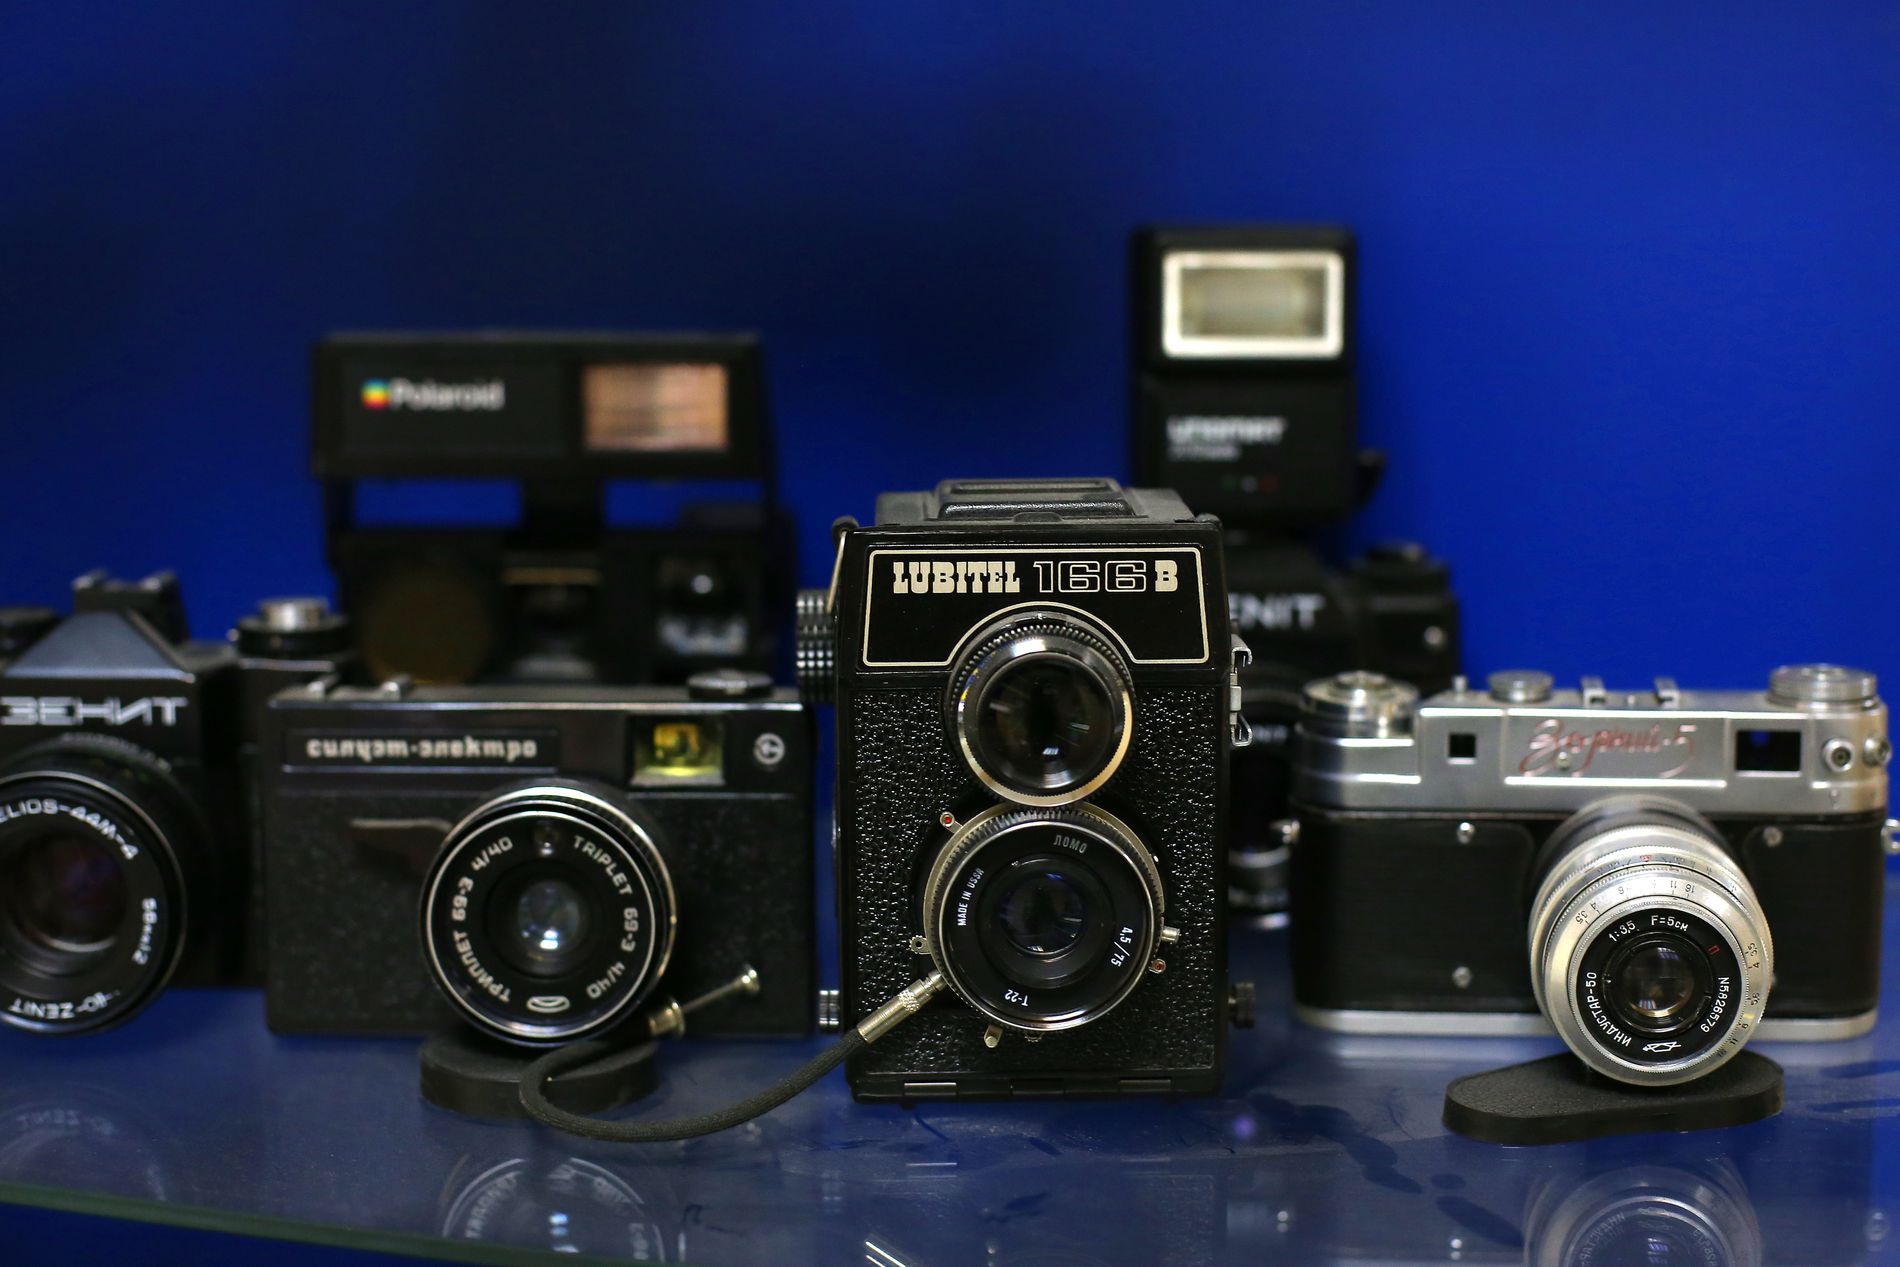
Cameras in Focus
This image features a collection of vintage cameras placed on a dusty glass shelf and surrounded by a blue background.
This is a medium shot of a collection of vintage cameras such as the Lubitel 166B, Polaroid, and Zenit, stacked on a dusty-reflective glass shelf with fingerprints. The rear-facing cameras are a bit out of focus. All the cameras are covered with a blue background. The photo has varying tones of black, blue, silver, grey, and a bit of red. The photo tends to overall provide a sense of nostalgia.
Labels: Camera, Electronics, Digital Camera, Video Camera, Cameras, Glass Shelf, Blue Background
Camera: Canon Canon EOS 5D Mark III
Lens: EF50mm f/1.4 USM, Canon EF 50mm f/1.4 USM
Aperture: F3.5
Exposure: 1/100 sec
ISO: 2000
Focal length: 50.0 mm